Ruth Porta

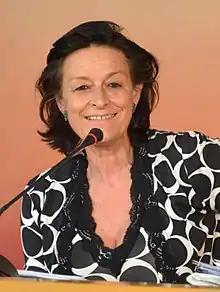
Porta in 2013

Ruth Porta Cantoni (22 April 1957 – 2 May 2023) was a Spanish politician. A member of the Spanish Socialist Workers' Party of the Community of Madrid, she served in the Senate from 2007 to 2011.